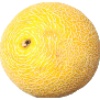
Label: Cantaloupe 1